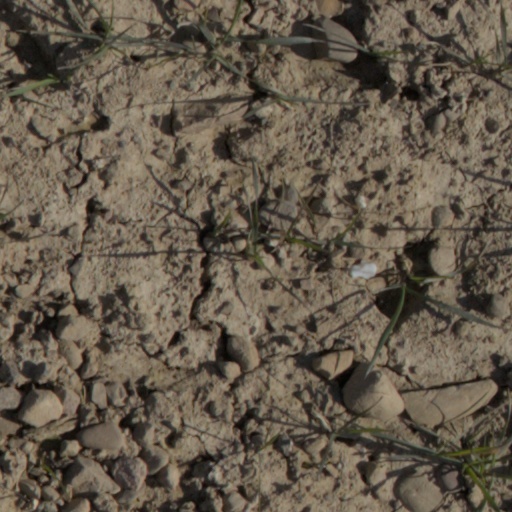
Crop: wheat